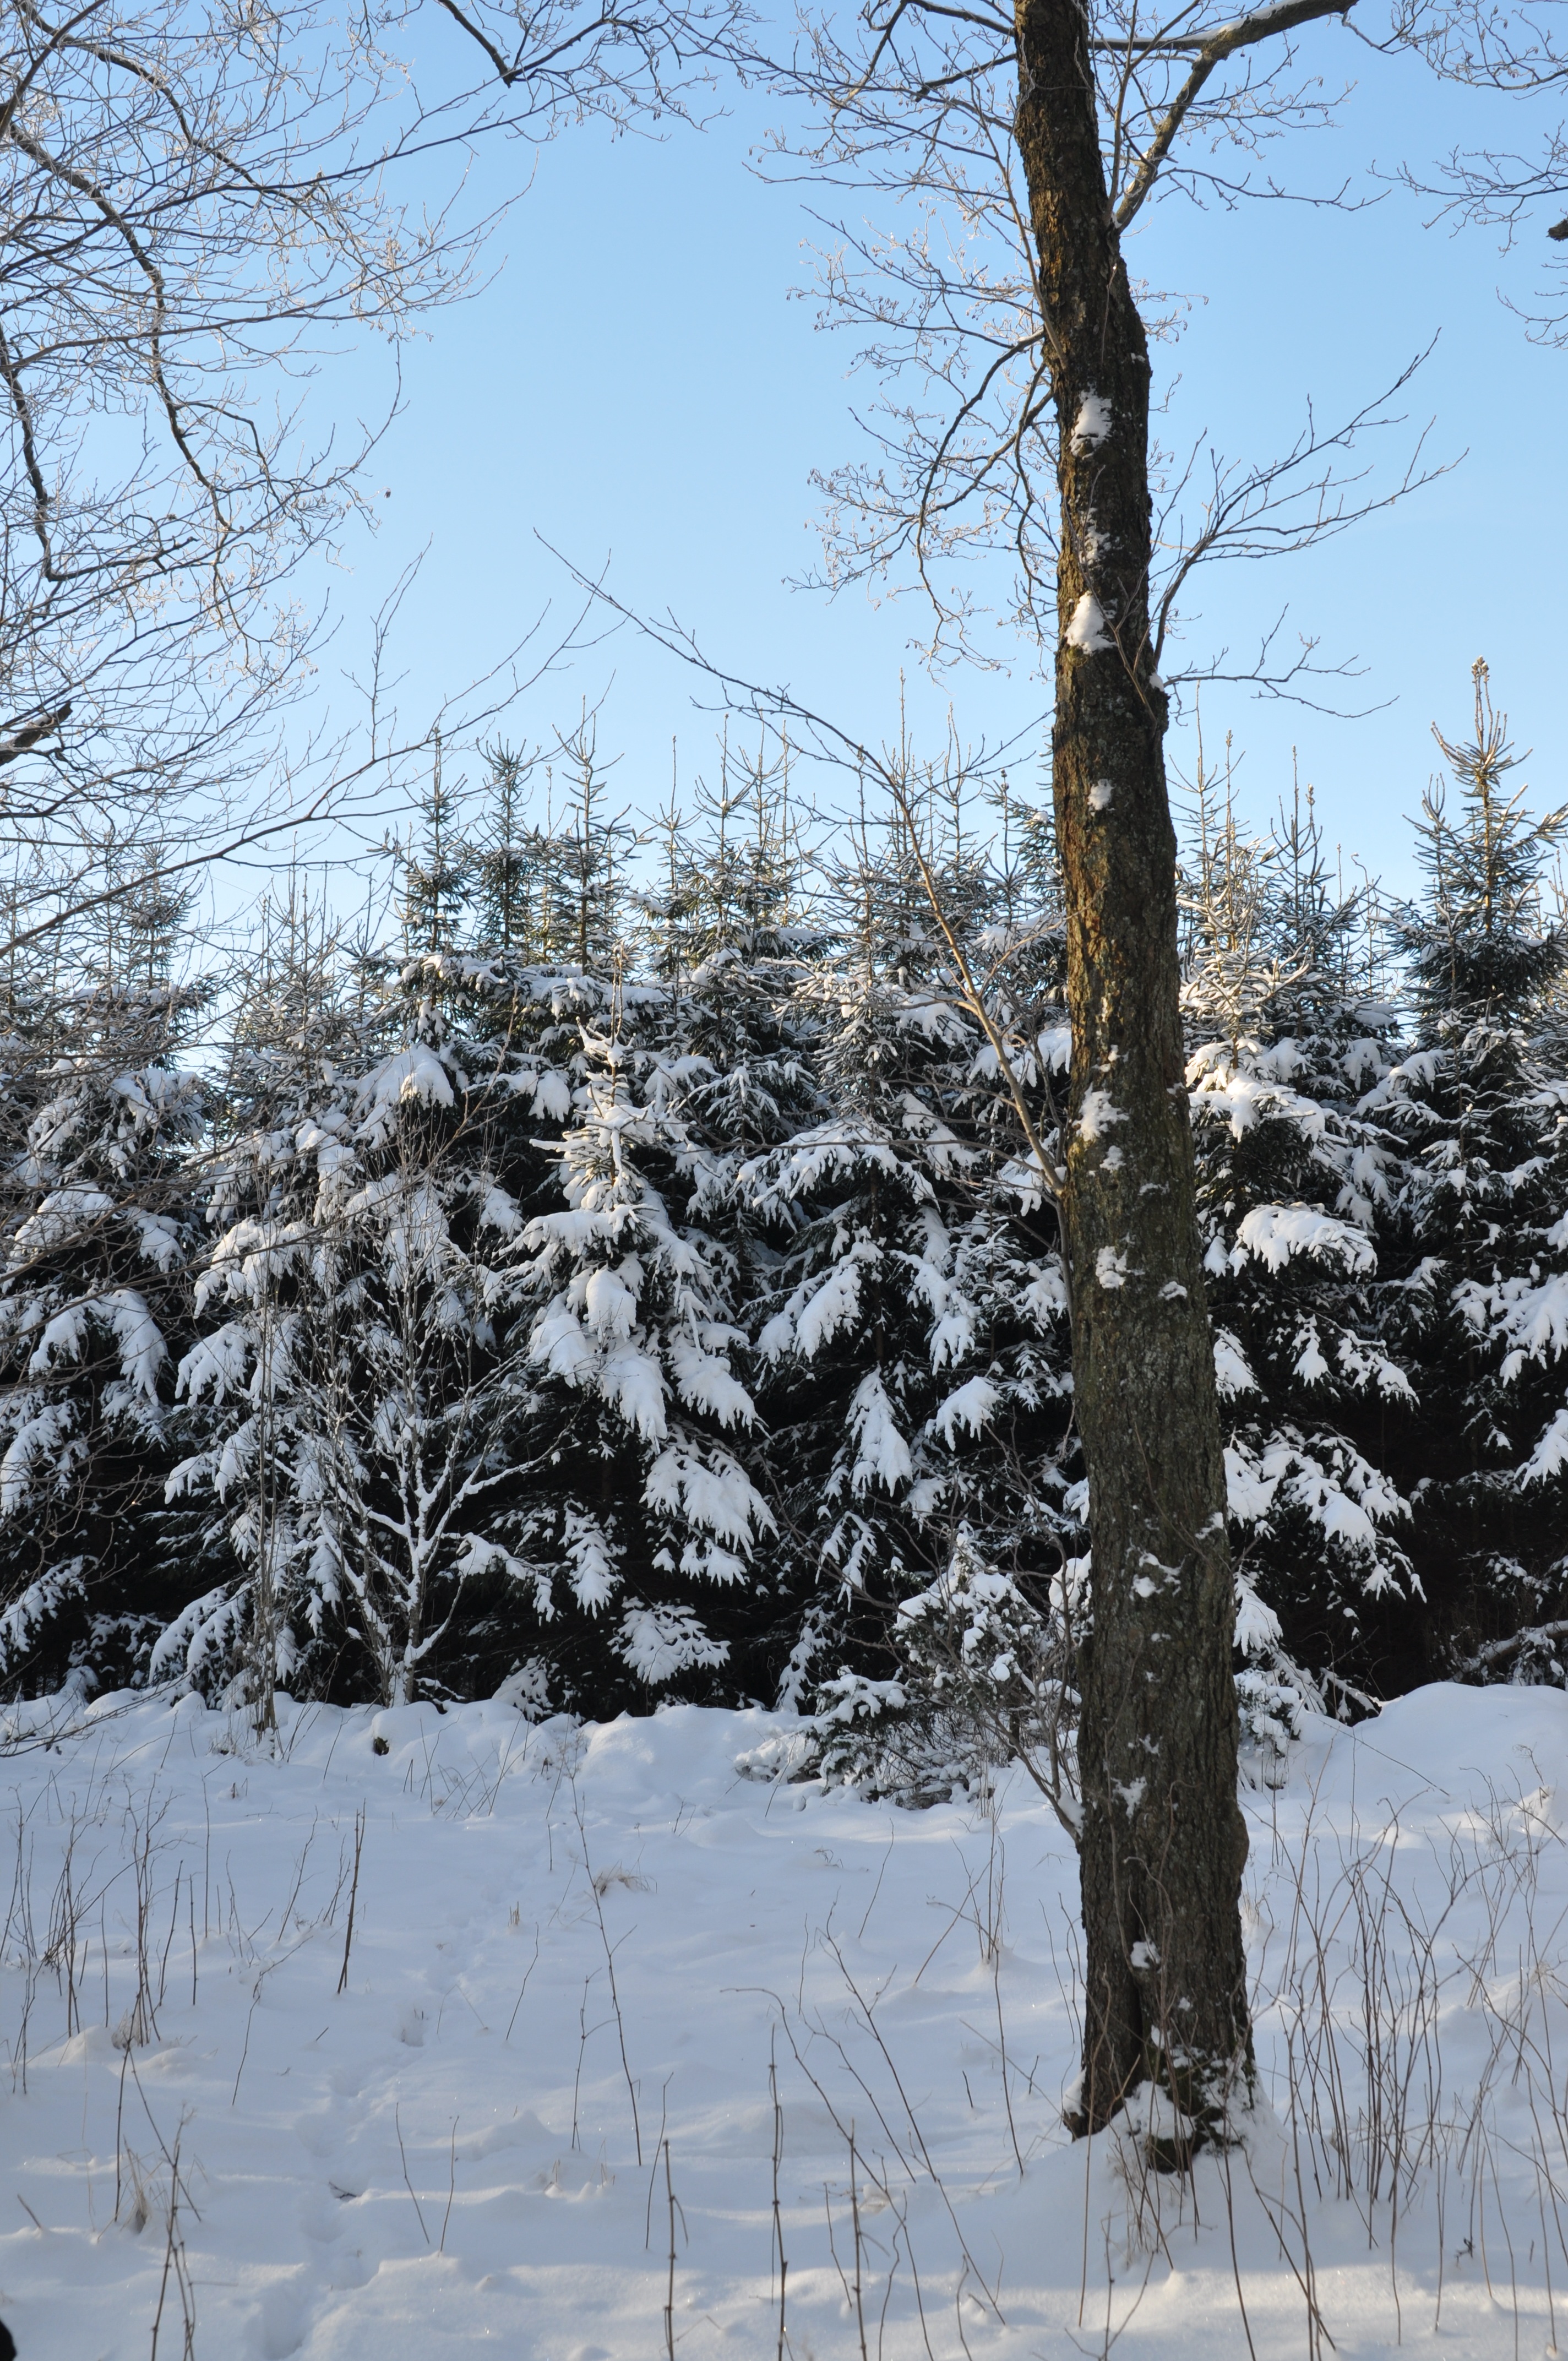
tree, nature, forest, branch, snow, winter, plant, birch, weather, christmas tree, season, woodland, firs, freezing, woody plant